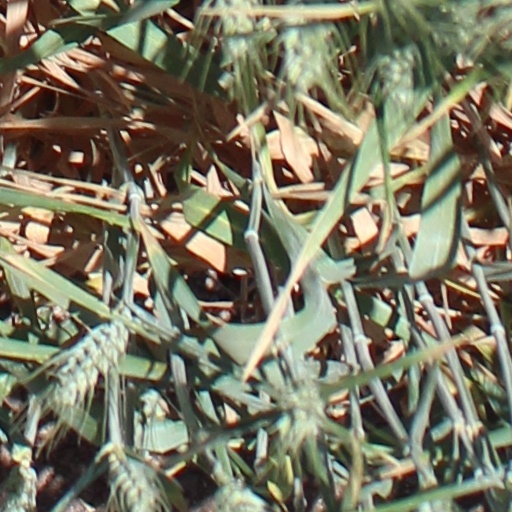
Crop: wheat